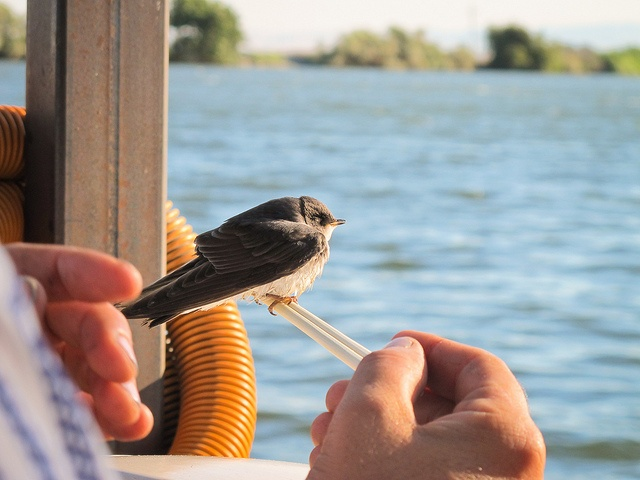
A small bird sitting on top of a bunch of sticks.
Small brown bird sitting on a white stick being held.
The man is holding the bird on chopsticks.
A bird that is sitting on a a stick.
A man holds a bird with a stick